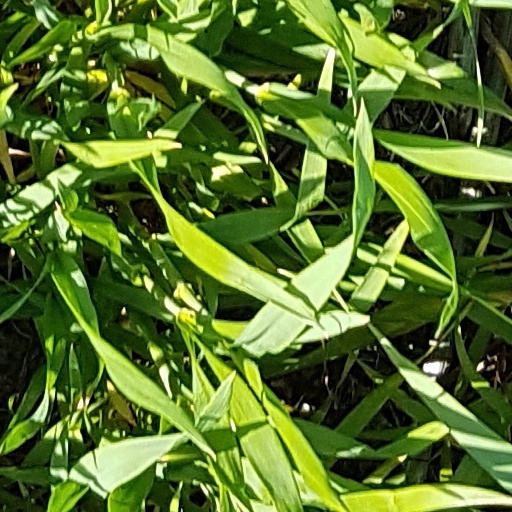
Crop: wheat